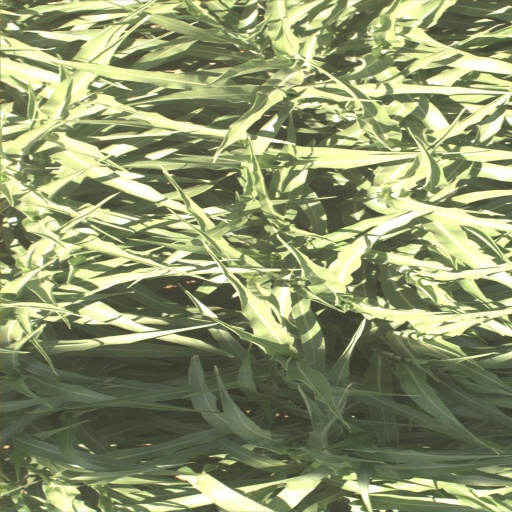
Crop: sorghum